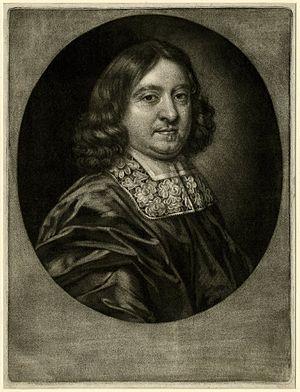
John Egerton, 2ᵉ comte de Bridgewater PC est un noble anglais de la famille Egerton.